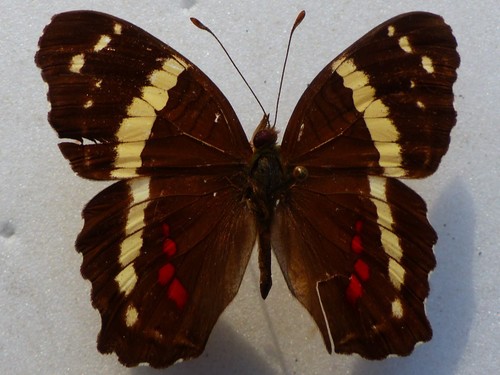
Scientific name: Anartia fatima
Common name: Banded peacock
Family: Nymphalidae
Order: Lepidoptera
Pollinator type: Primary pollinator
Habitat: Open areas and gardens
Geographic range: South America
Conservation status: Least Concern